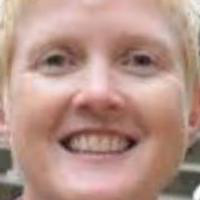
Age group: age 31-40